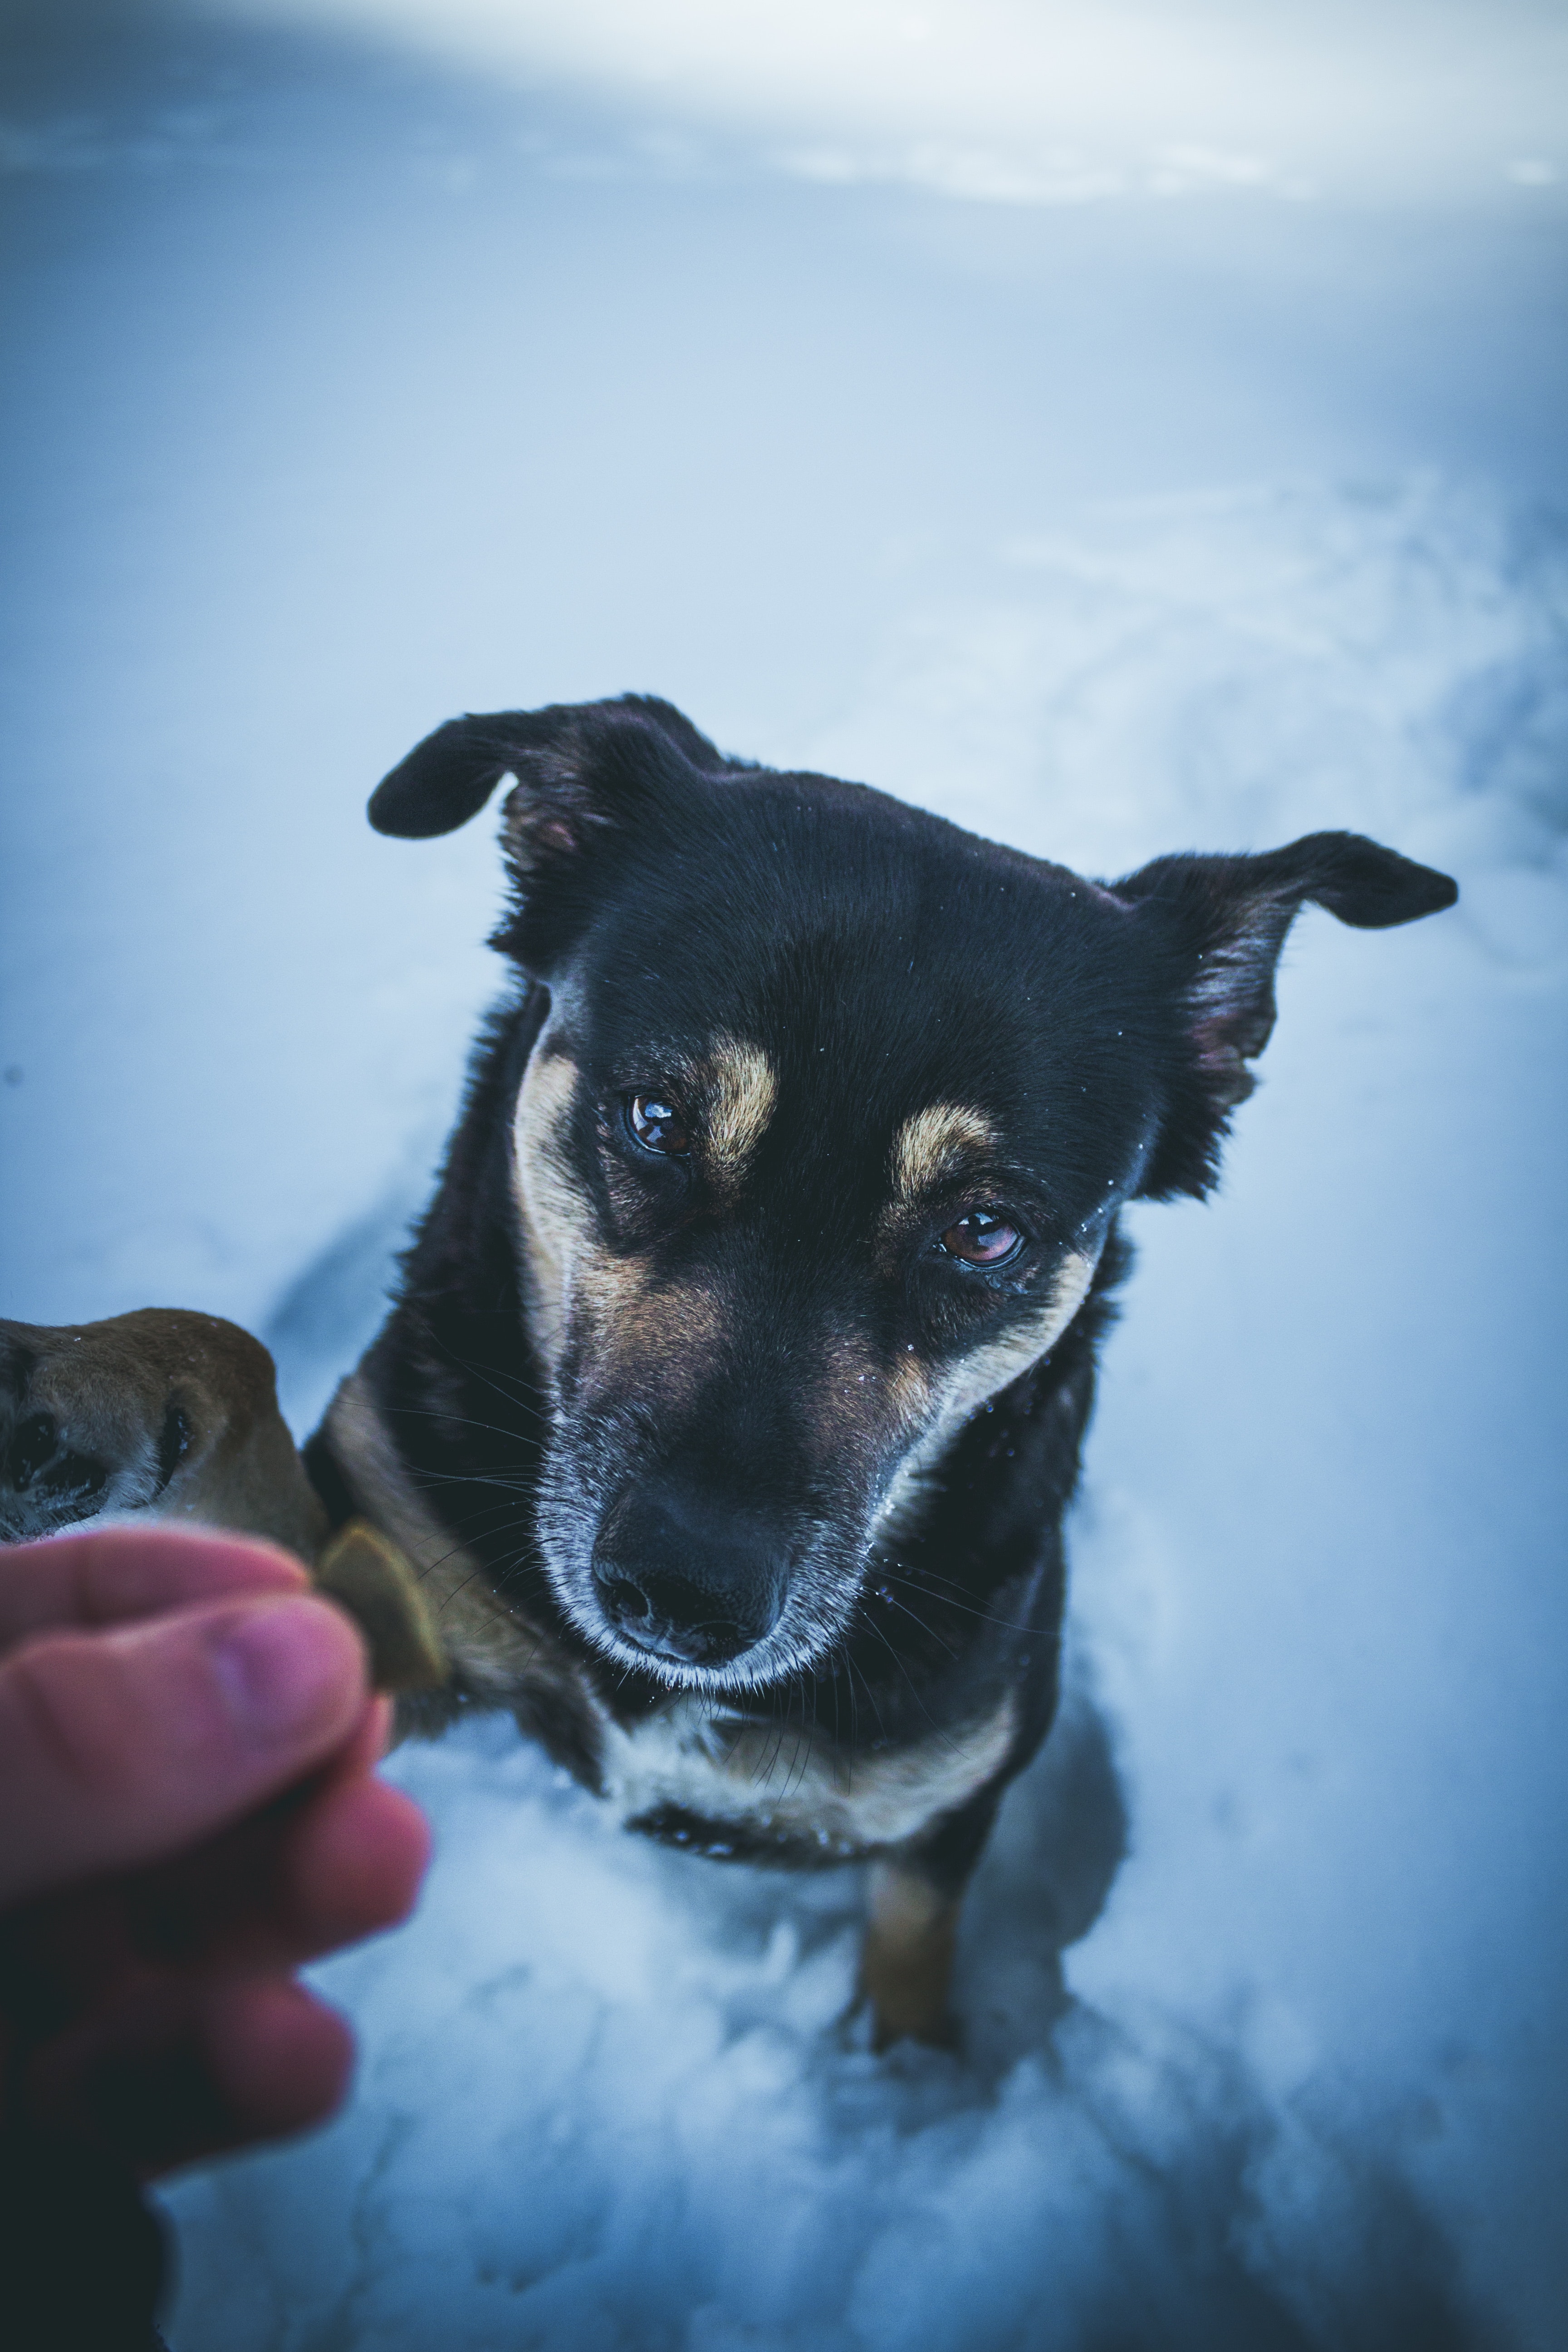
dog breed, dog, canidae, nose, snout, sky, carnivore, eye, puppy, Potcake dog, whiskers, snow, feist, ear, sporting group, jaw, miniature pinscher, winter, rat terrier, german pinscher